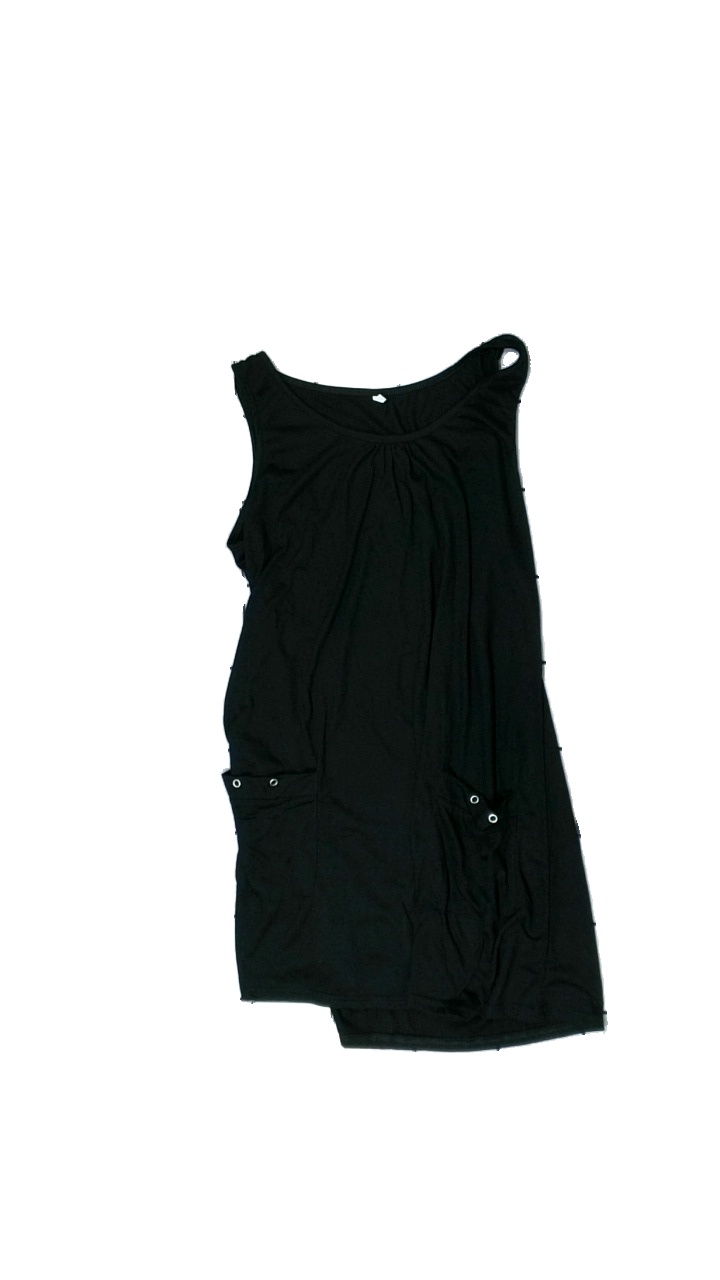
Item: Dress (Ladies)
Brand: Missing
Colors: Black
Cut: C-collar, Loose
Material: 35% cotton, 65% polyester
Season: All
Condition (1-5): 3
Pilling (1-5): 4
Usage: Reuse
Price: <50